Chislehurst and Sidcup Grammar School

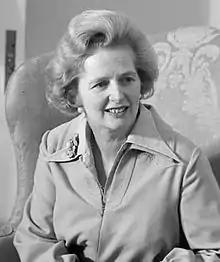
As Secretary of State for Education, Margaret Thatcher (pictured above) prevented Bexley Council's plans to merge Chis and Sid and Hurstmere into a single comprehensive school

In 1971, Labour regained Bexley Council and pushed forward with the plan to merge Chis and Sid and Hurstmere into a single comprehensive, although in May 1972 this plan was denied permission to proceed by the Conservative Secretary of State for Education, Margaret Thatcher. As a step toward the ultimate establishment of comprehensive education throughout the borough, in 1973 the council announced plans to remove the words "secondary modern", "technical high" and "grammar" from all schools under their jurisdiction, resulting in protests from both staff and the parents' association at Chis and Sid. In 1974, the Conservatives then regained the council, proceeding to effectively ignore Labour's 1976 Education Act that required the making comprehensive of all secondary education. The chair of Bexley's Educational Committee, Brian Sams, insisted that the borough would not implement the legally required changes until every school in the area had the facilities capable of supporting a "curriculum adapted to the needs of pupils of all abilities". In the 1979 general election, Thatcher was elected Prime Minister and the pressure for the making comprehensive of all schools, from central government, ceased, allowing Bexley Borough to continue using the grammar school system.